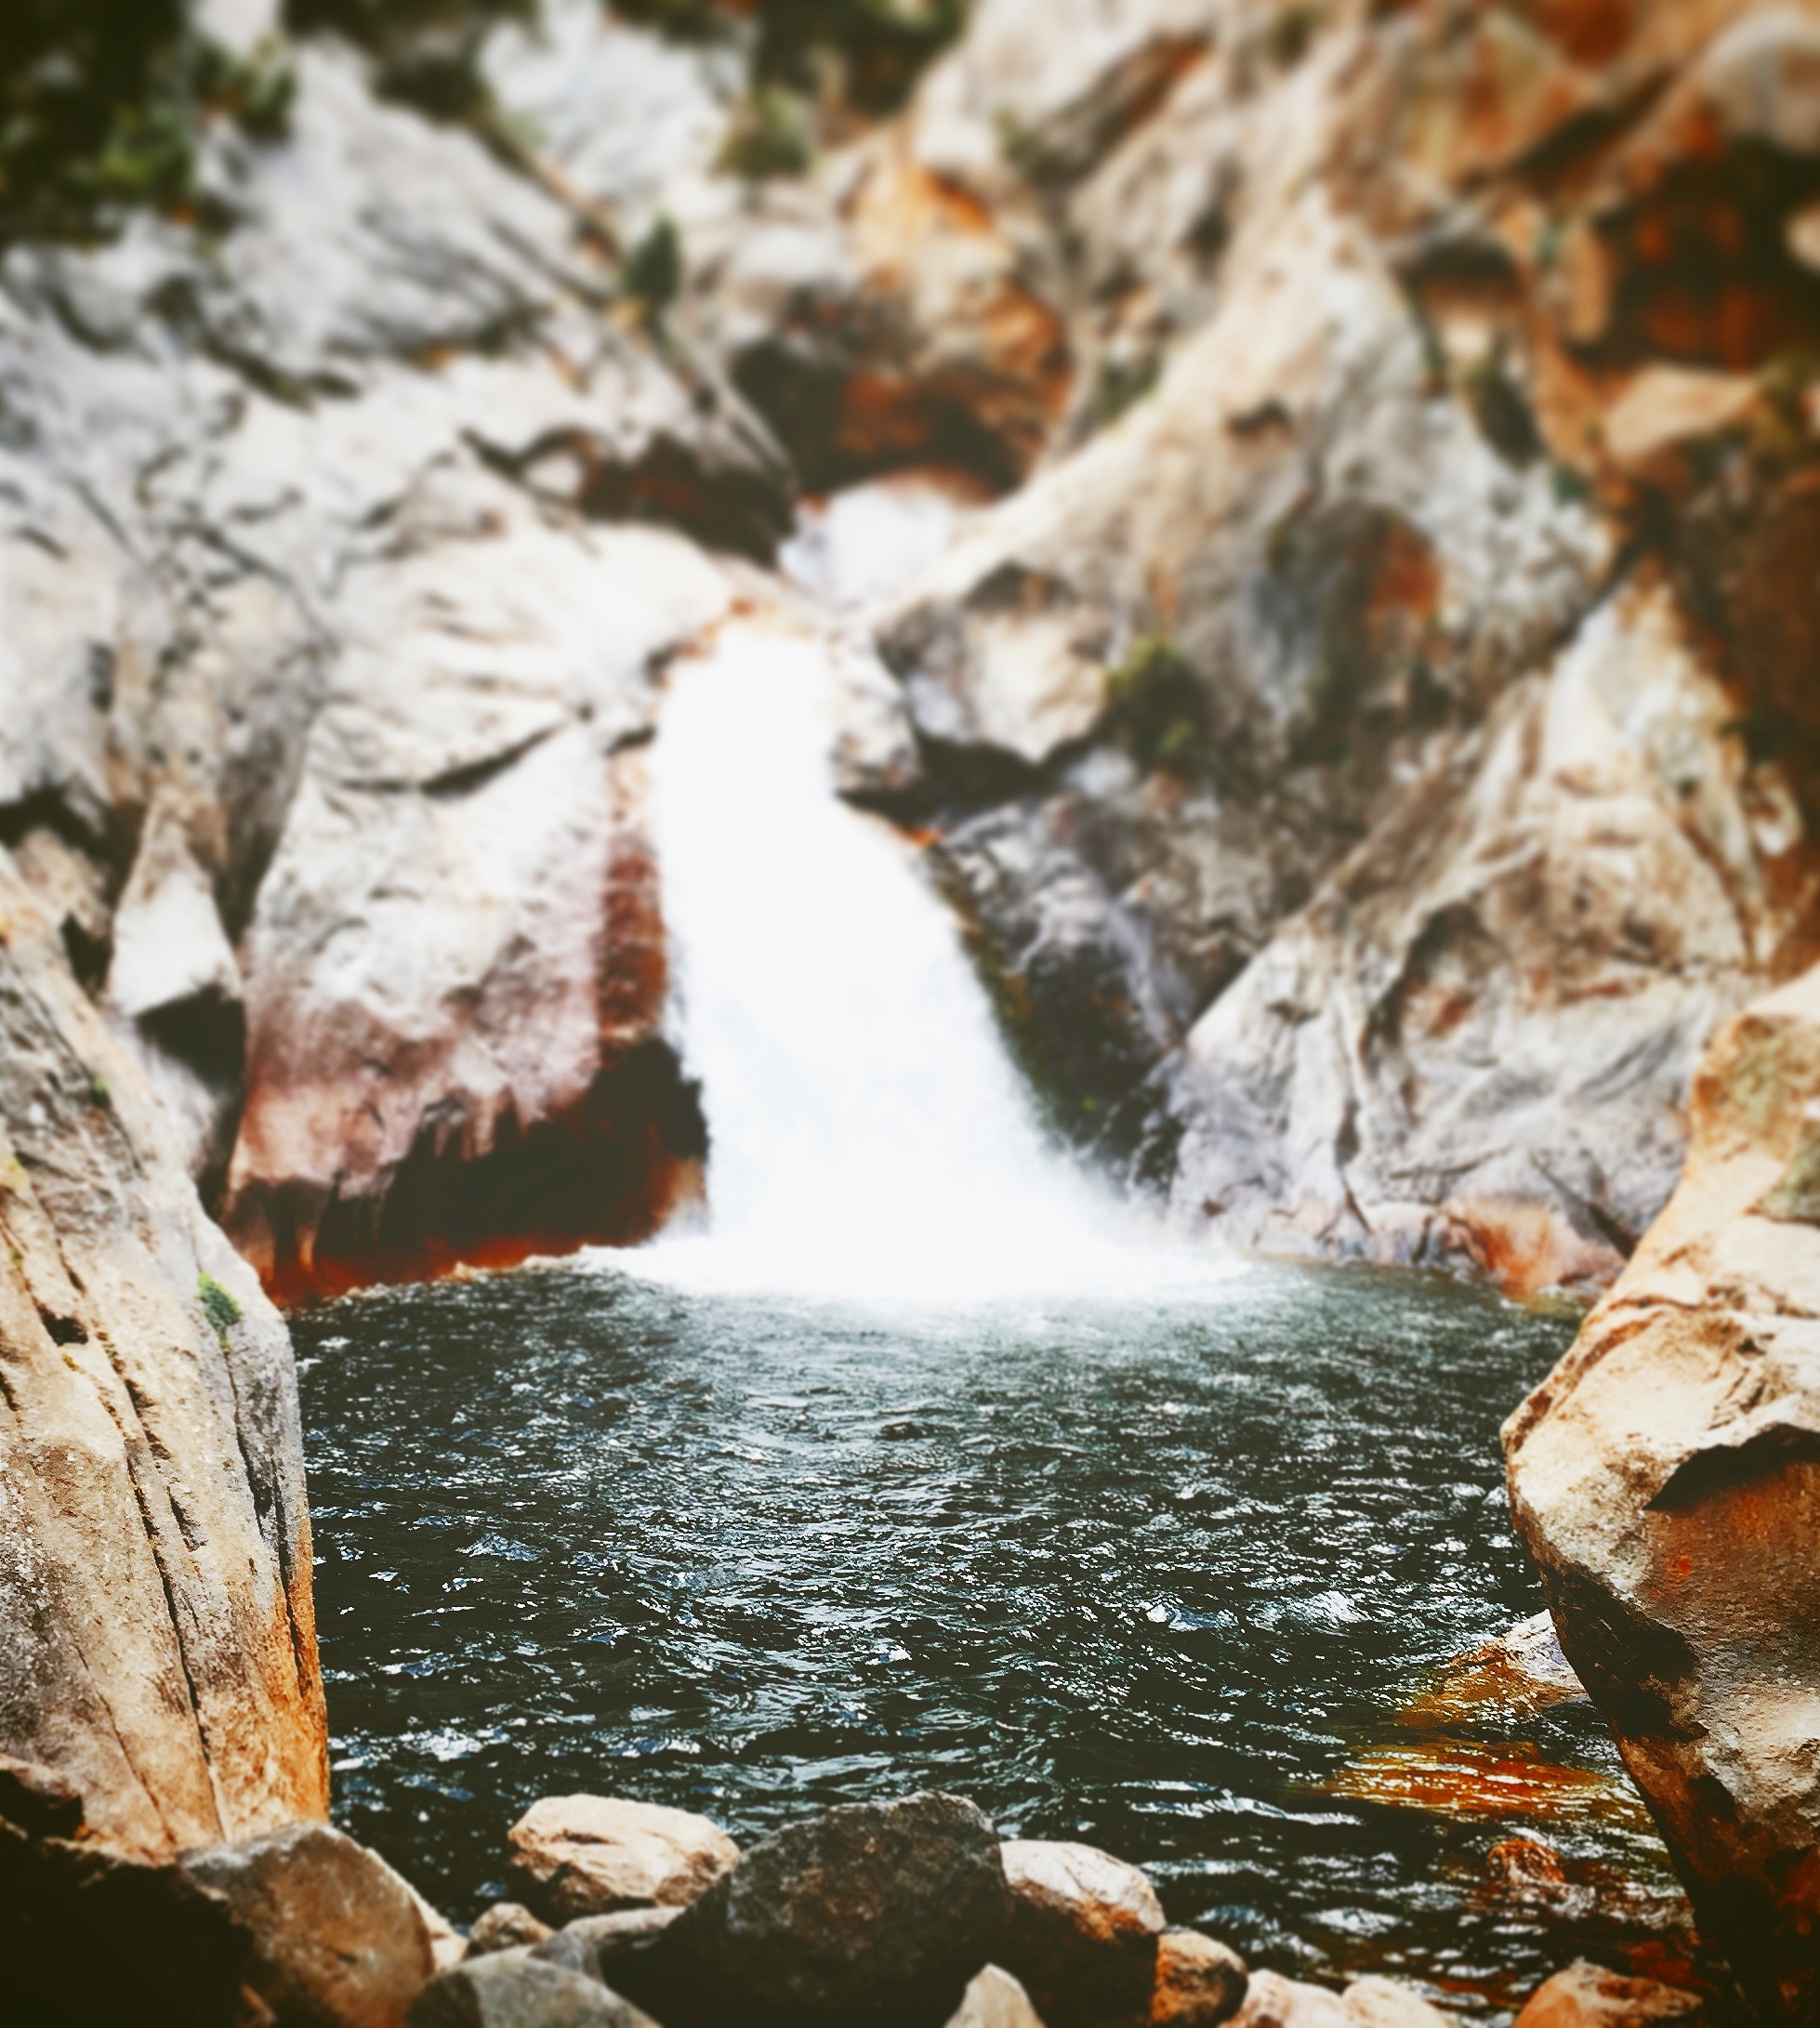
tree, water, nature, rock, waterfall, wilderness, winter, leaf, river, stream, autumn, rapid, canyon, season, body of water, rocks, water feature